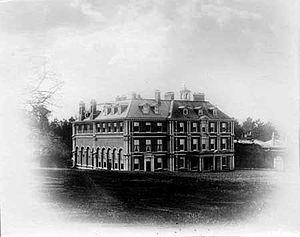
Harry Lawson Webster Levy-Lawson, 1ᵉʳ vicomte Burnham, GCMG, CH, TD, JP, DL est propriétaire d'un journal britannique. Il est à l'origine un politicien libéral avant de rejoindre le Parti libéral unioniste à la fin des années 1890. Il siège à la Chambre des communes entre 1885–1892, 1893–1895, 1905–06 et 1910-1916 lorsqu'il hérite de sa baronnie.